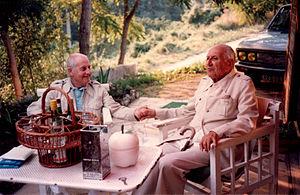
Le R-26 était un salon artistique régulièrement tenu dans la demeure privée de Madeleine, Jacotte et Robert Perrier au 26, rue Norvins dans le quartier de Montmartre à Paris. Réuni pour la première fois le 1ᵉʳ janvier 1930, le salon est devenu un lieu de rencontre pour de nombreuses sommités innovantes au cours des quatre-vingts ans suivants, parmi lesquelles les peintres Robert et Sonia Delaunay, les musiciens Stéphane Grappelli et Django Reinhardt ou encore le chanteur Jean Tranchant.